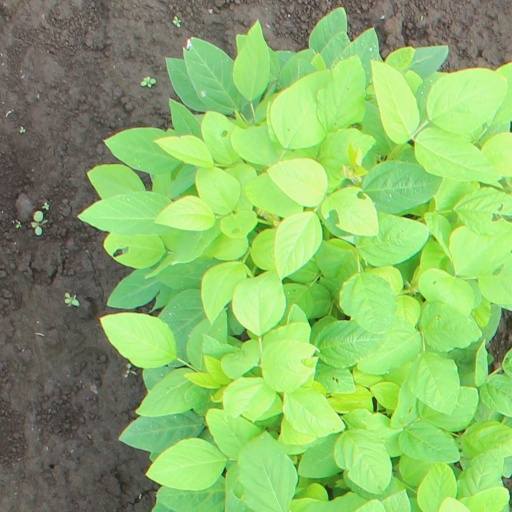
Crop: soybean